Hsp70

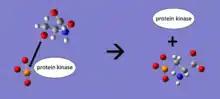
Phosphorylation of isolated serine residue by protein kinase.

Protein phosphorylation, a post-translational modification, helps to regulate protein function and involves the phosphorylation of amino acids with hydroxyl groups in their side chains (among eukaryotes). Serine, threonine, and tyrosine amino acids are common targets of phosphorylation. Phosphorylation of Hsp70 has become a point of greater exploration in scientific literature relatively recently. A 2020 publication suggests that phosphorylation of a serine residue between the NBD and substrate binding domain in yeast Hsp70s leads to a dramatic reduction of the normal Hsp70 heat shock response. This deactivation via phosphorylation of a protein is a common motif in protein regulation, and demonstrates how relatively small changes to protein structure can have biologically significant effects on protein function.